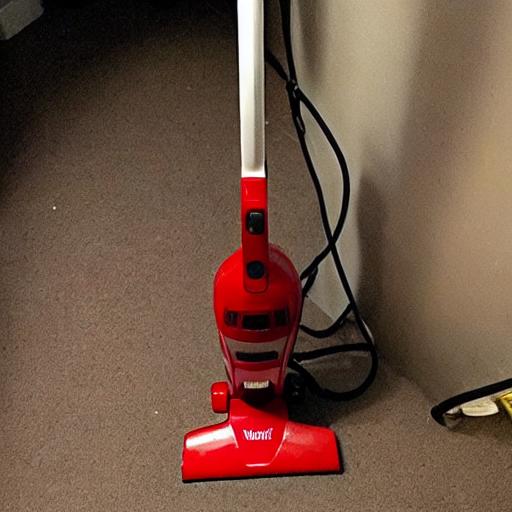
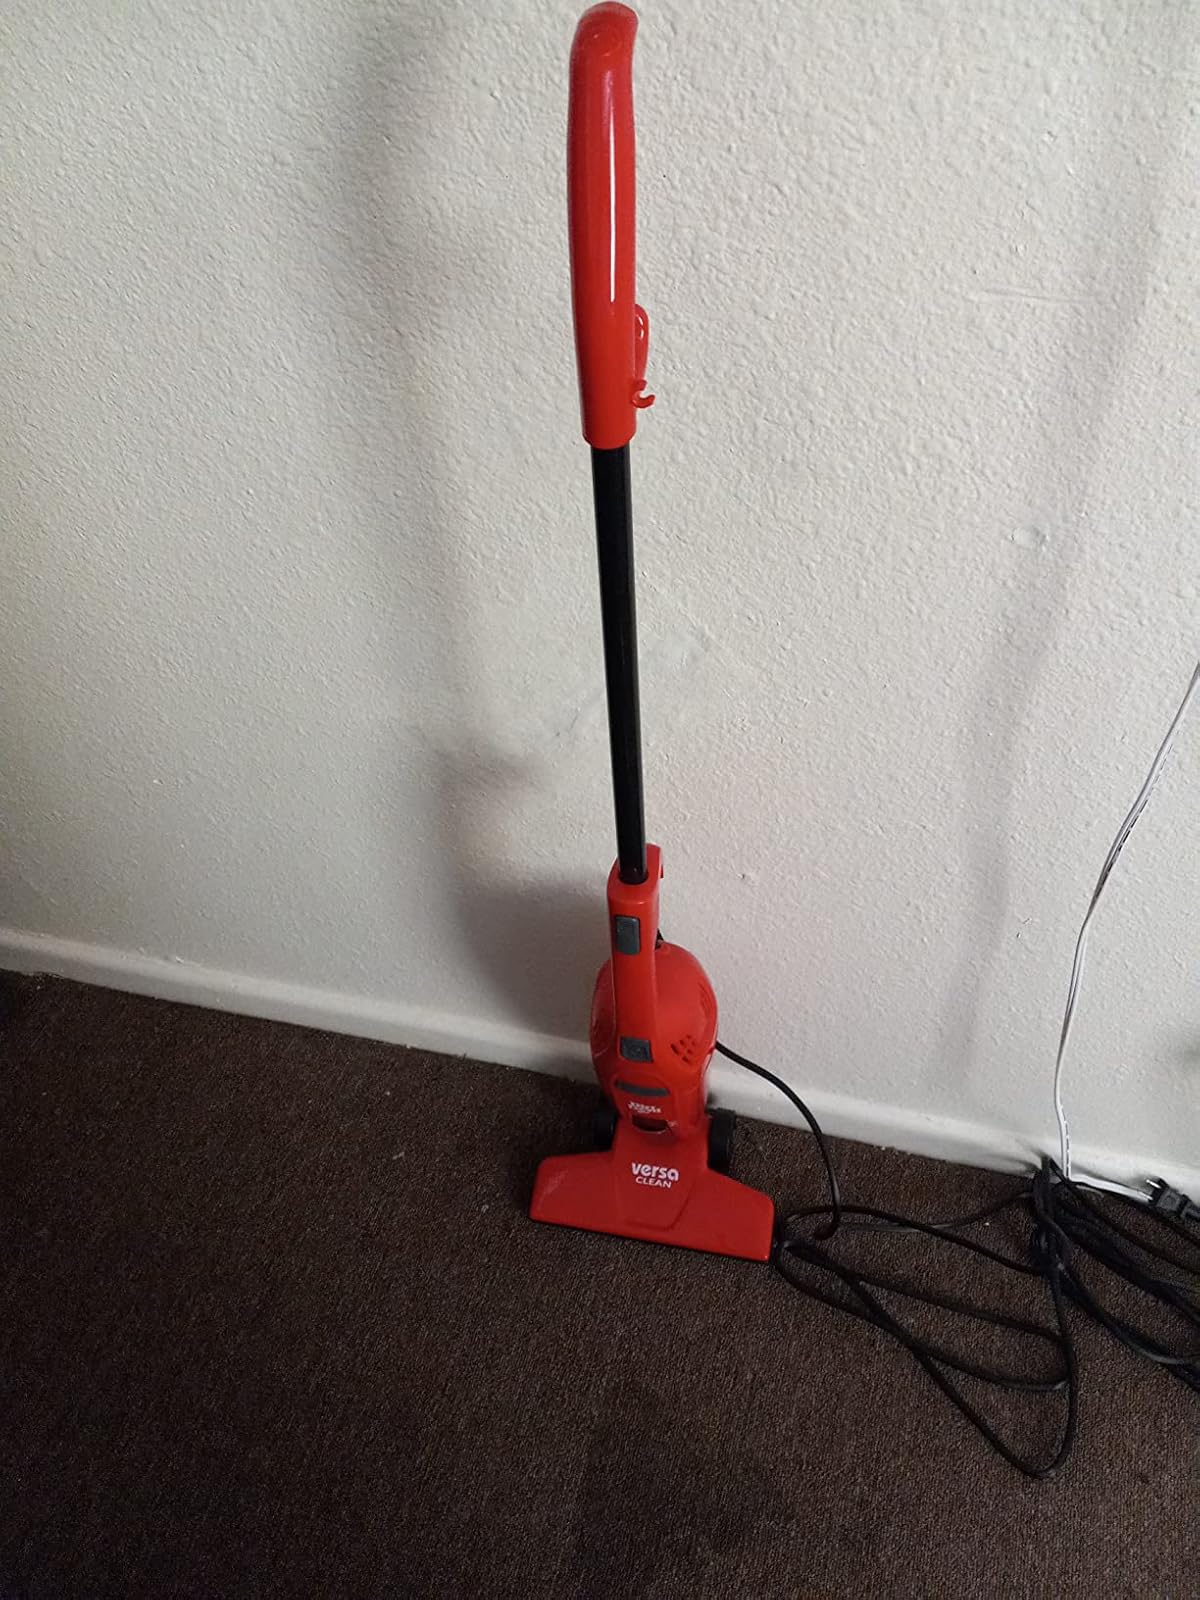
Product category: items_vacuum
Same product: no